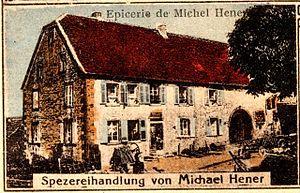
Liederschiedt est une commune française située dans le département de la Moselle, en Lorraine et en région Grand Est.